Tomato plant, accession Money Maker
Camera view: horizontal (90 deg, fisheye); turntable rotation: 330 degrees
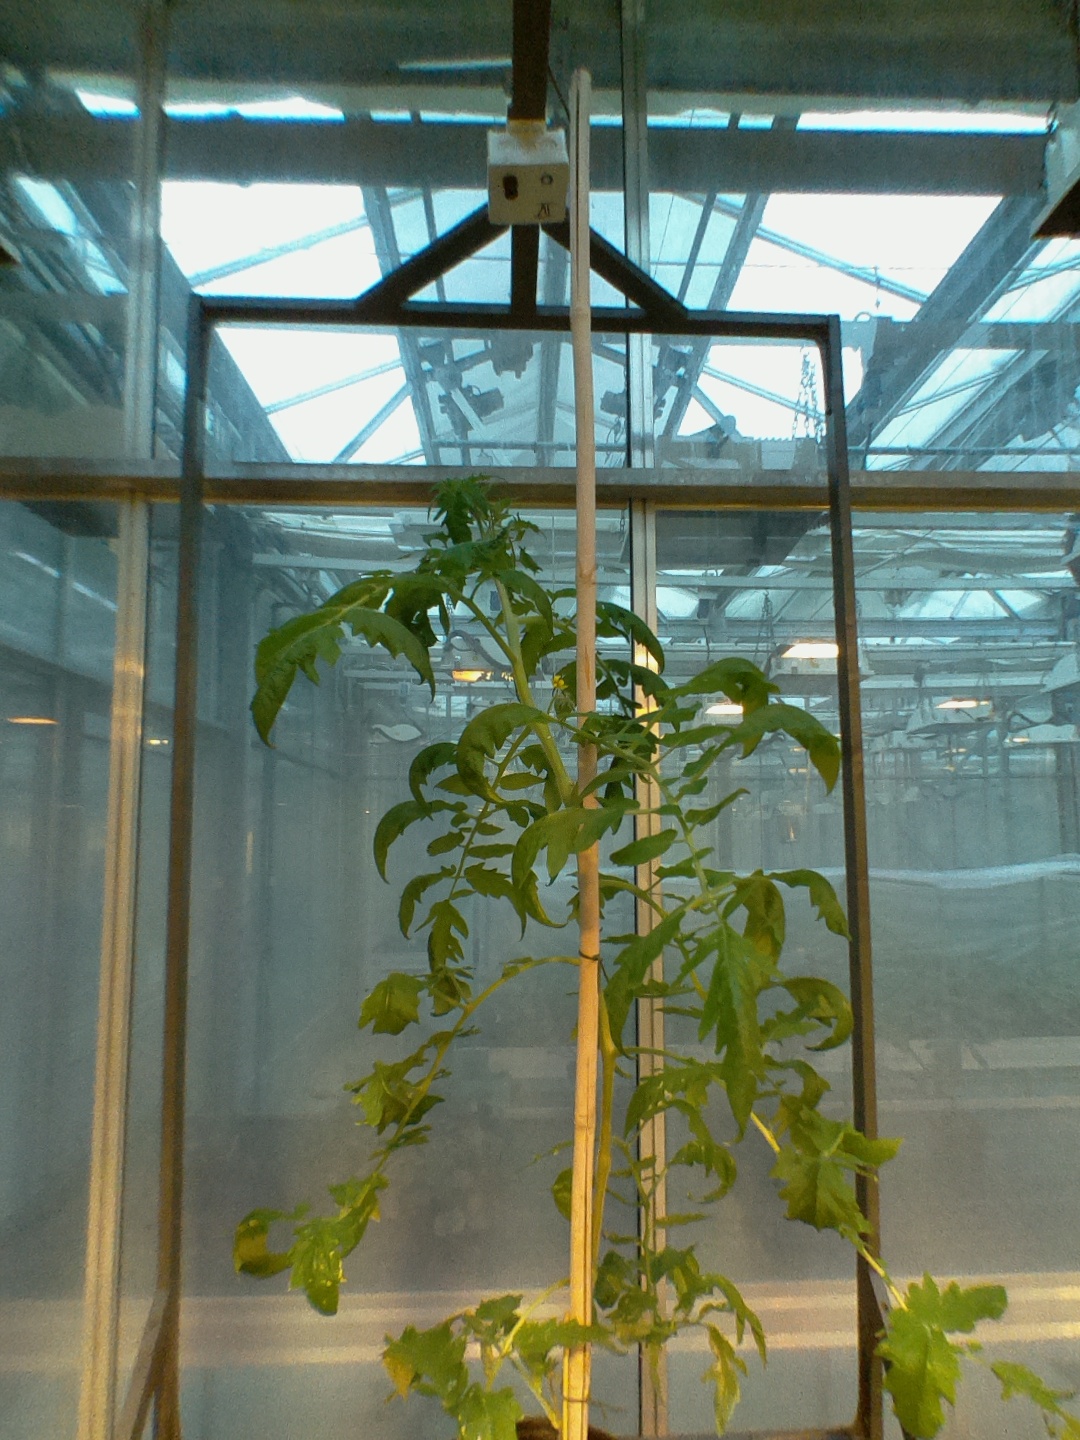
BBCH growth stage 60: First flowers open